1956 Rafah massacre

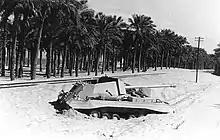
Abandoned Egyptian position on the outskirts of Rafah following its capitulation

The invasion of Rafah and the nearby Egyptian city of Arish began in the early hours of November 1, 1956. In his memoir "The Sinai Campaign", Chief of Staff of the IDF Moshe Dayan wrote of the strategic importance of capturing Rafah, saying "If El Arish and Rafah were to fall to us, the Gaza Strip will be isolated and unable, alone, to hold out." Rafah's defenses collapsed within hours of Israeli arrival in the Strip, and by late morning Israeli soldiers were walking the streets of the town. Egyptian Army officers in the area removed their uniforms and fled into the interior of Rafah, attempting to blend in with the local populace. Fighting between Israeli forces and those of the Egyptians and local militants ceased on November 7.